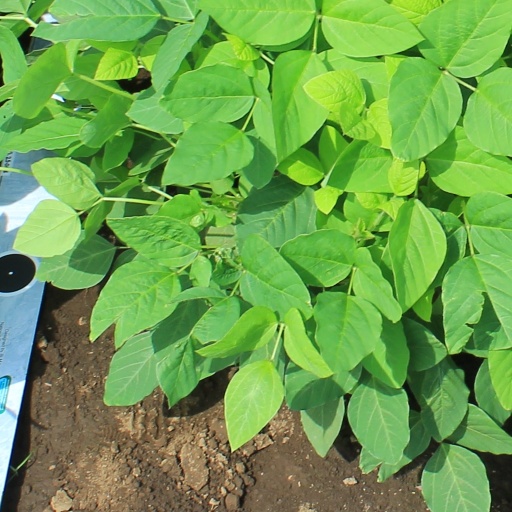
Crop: soybean